Rose Pastor Stokes

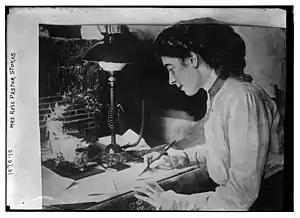
Rose Pastor Stokes at work at her desk 1910

In 1909, a few years after their marriage, the Stokeses moved to a house in Westport, Connecticut, where Rose was integrated into her husband's circle of intellectual socialists, including William English Walling, Anna Strunsky Walling and Helen Stokes. Both Graham and Rose Stokes continued their activities on behalf of the Socialist movement. She frequently traveled around the country to speak and debate about the cause and helped picket, strike and organize for specific events. She wrote regularly for the "New York Call".